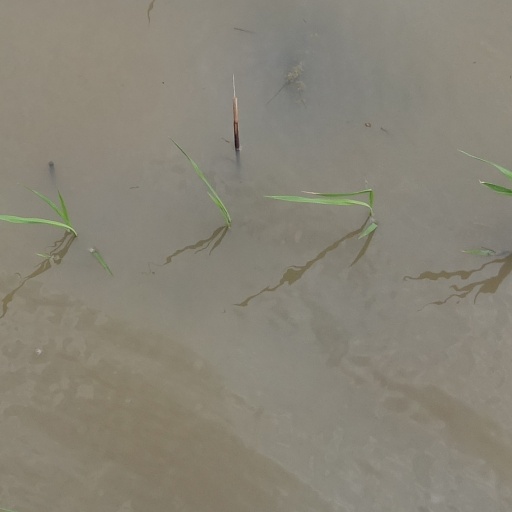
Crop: rice